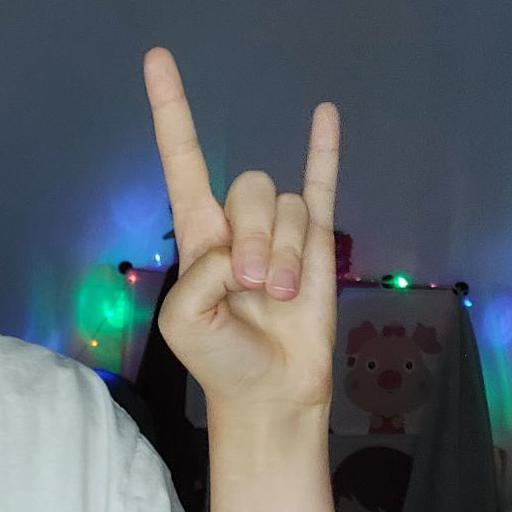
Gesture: rock